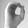
ASL letter: O